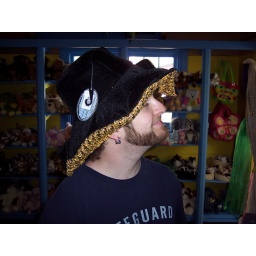
Colby in a lamp shade hat